History of Plymouth

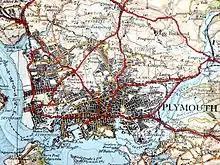
Part of an Ordnance Survey 1" map showing Plymouth in 1936

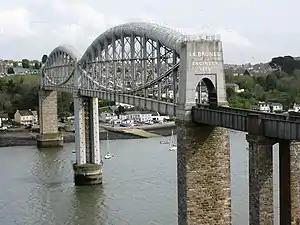
The Royal Albert Bridge, built in 1859.

The 18th century marked a period of continued expansion and development for the ancient port town: the first theatre in Plymouth was built 1762, followed by the town's first bank in 1772. Similar growth took place in the two neighbouring towns of Stonehouse and Devonport (Plymouth-Dock). At Stonehouse was built the Royal Marine Barracks, 1782, and the Royal Naval Hospital built 1762;. At Devonport additional docks were built in 1727, 1762 and 1793; the first ferry to Torpoint began operating in 1791; and the Military Hospital was built in 1797 opposite the parish church.